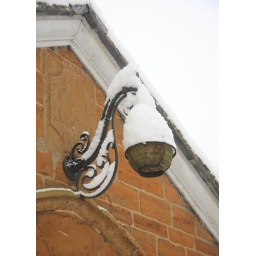
Lamp over door of church